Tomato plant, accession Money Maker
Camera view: tilt-top (135 deg); turntable rotation: 210 degrees
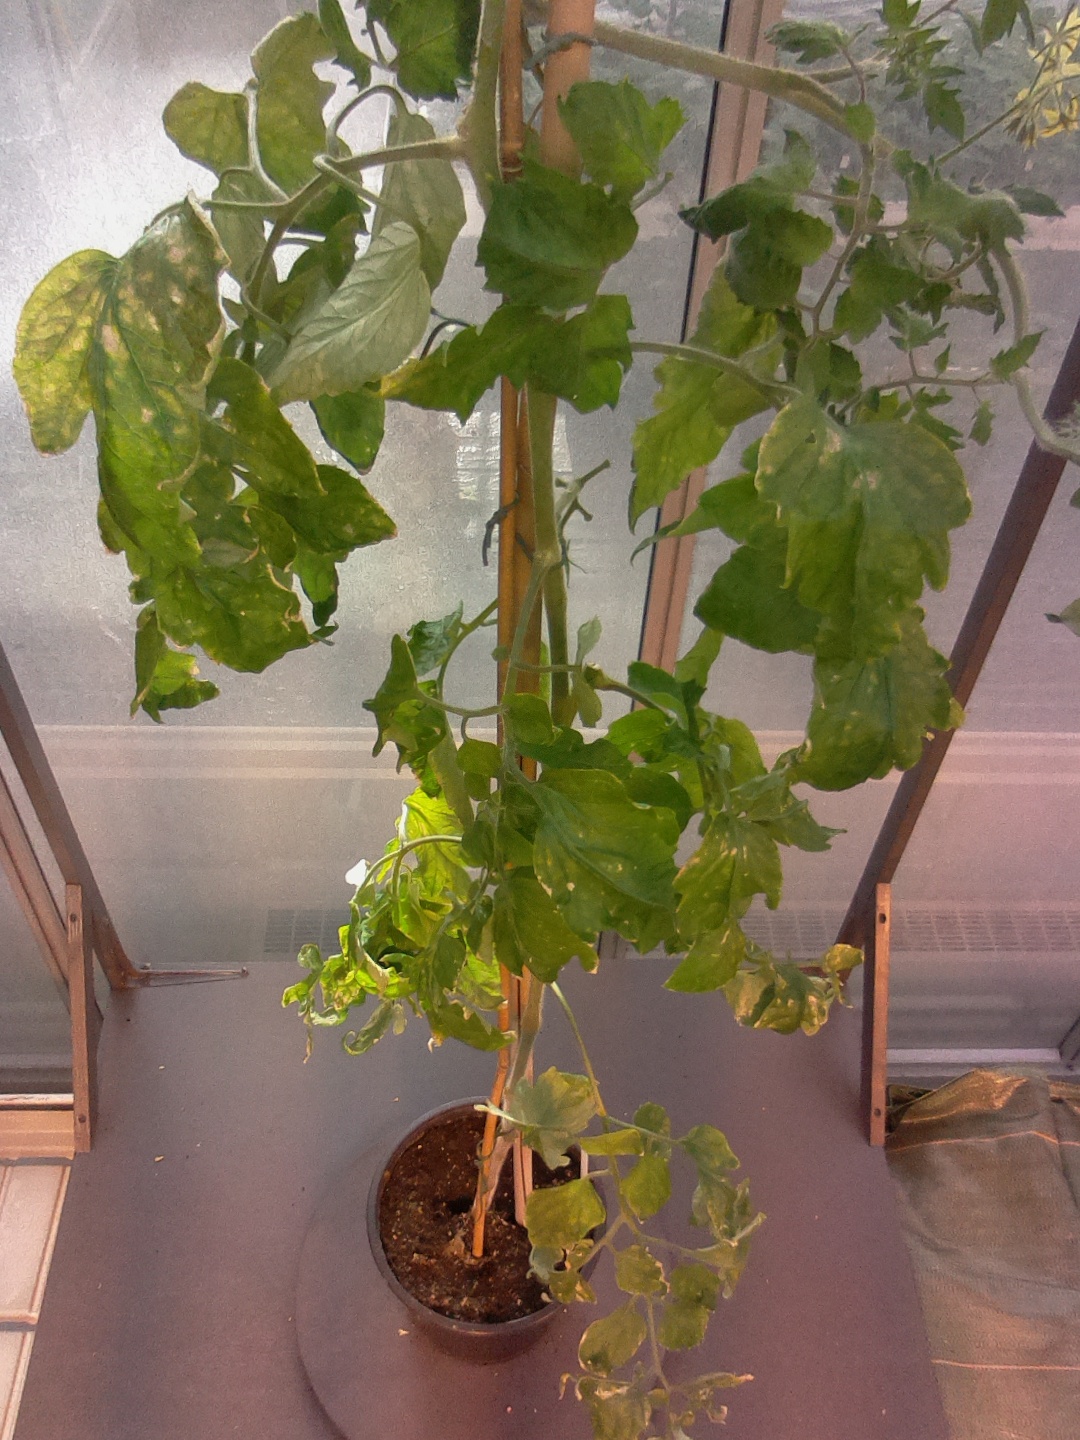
BBCH growth stage 77: 70%-80% of final fruit size